Wingcopter

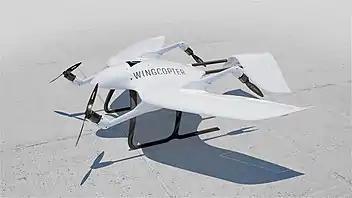
Wingcopter 178 HL

Wingcopter 178 is the first mass produced version of the Wingcopter drones which first took flight in early 2013. At present, the drone has an external dimension of 178 cm x 132 cm x 52 cm and can carry a payload of up to 6 kg in its external transportation box measuring 103 cm x 87 cm x 57. The aircraft is capable of beyond visual line of sight flight and can transition from hover to fixed-wing flight configuration during forward flight by making use of its proprietary tiltrotor mechanism. To deliver its payload, the drone can employ a winch mechanism to slow-drop a single-use cargo box at the location without the need for landing. It can also deliver and collect cargo by landing at the destination to enable two-way delivery of medical samples, lab results, and supplies.